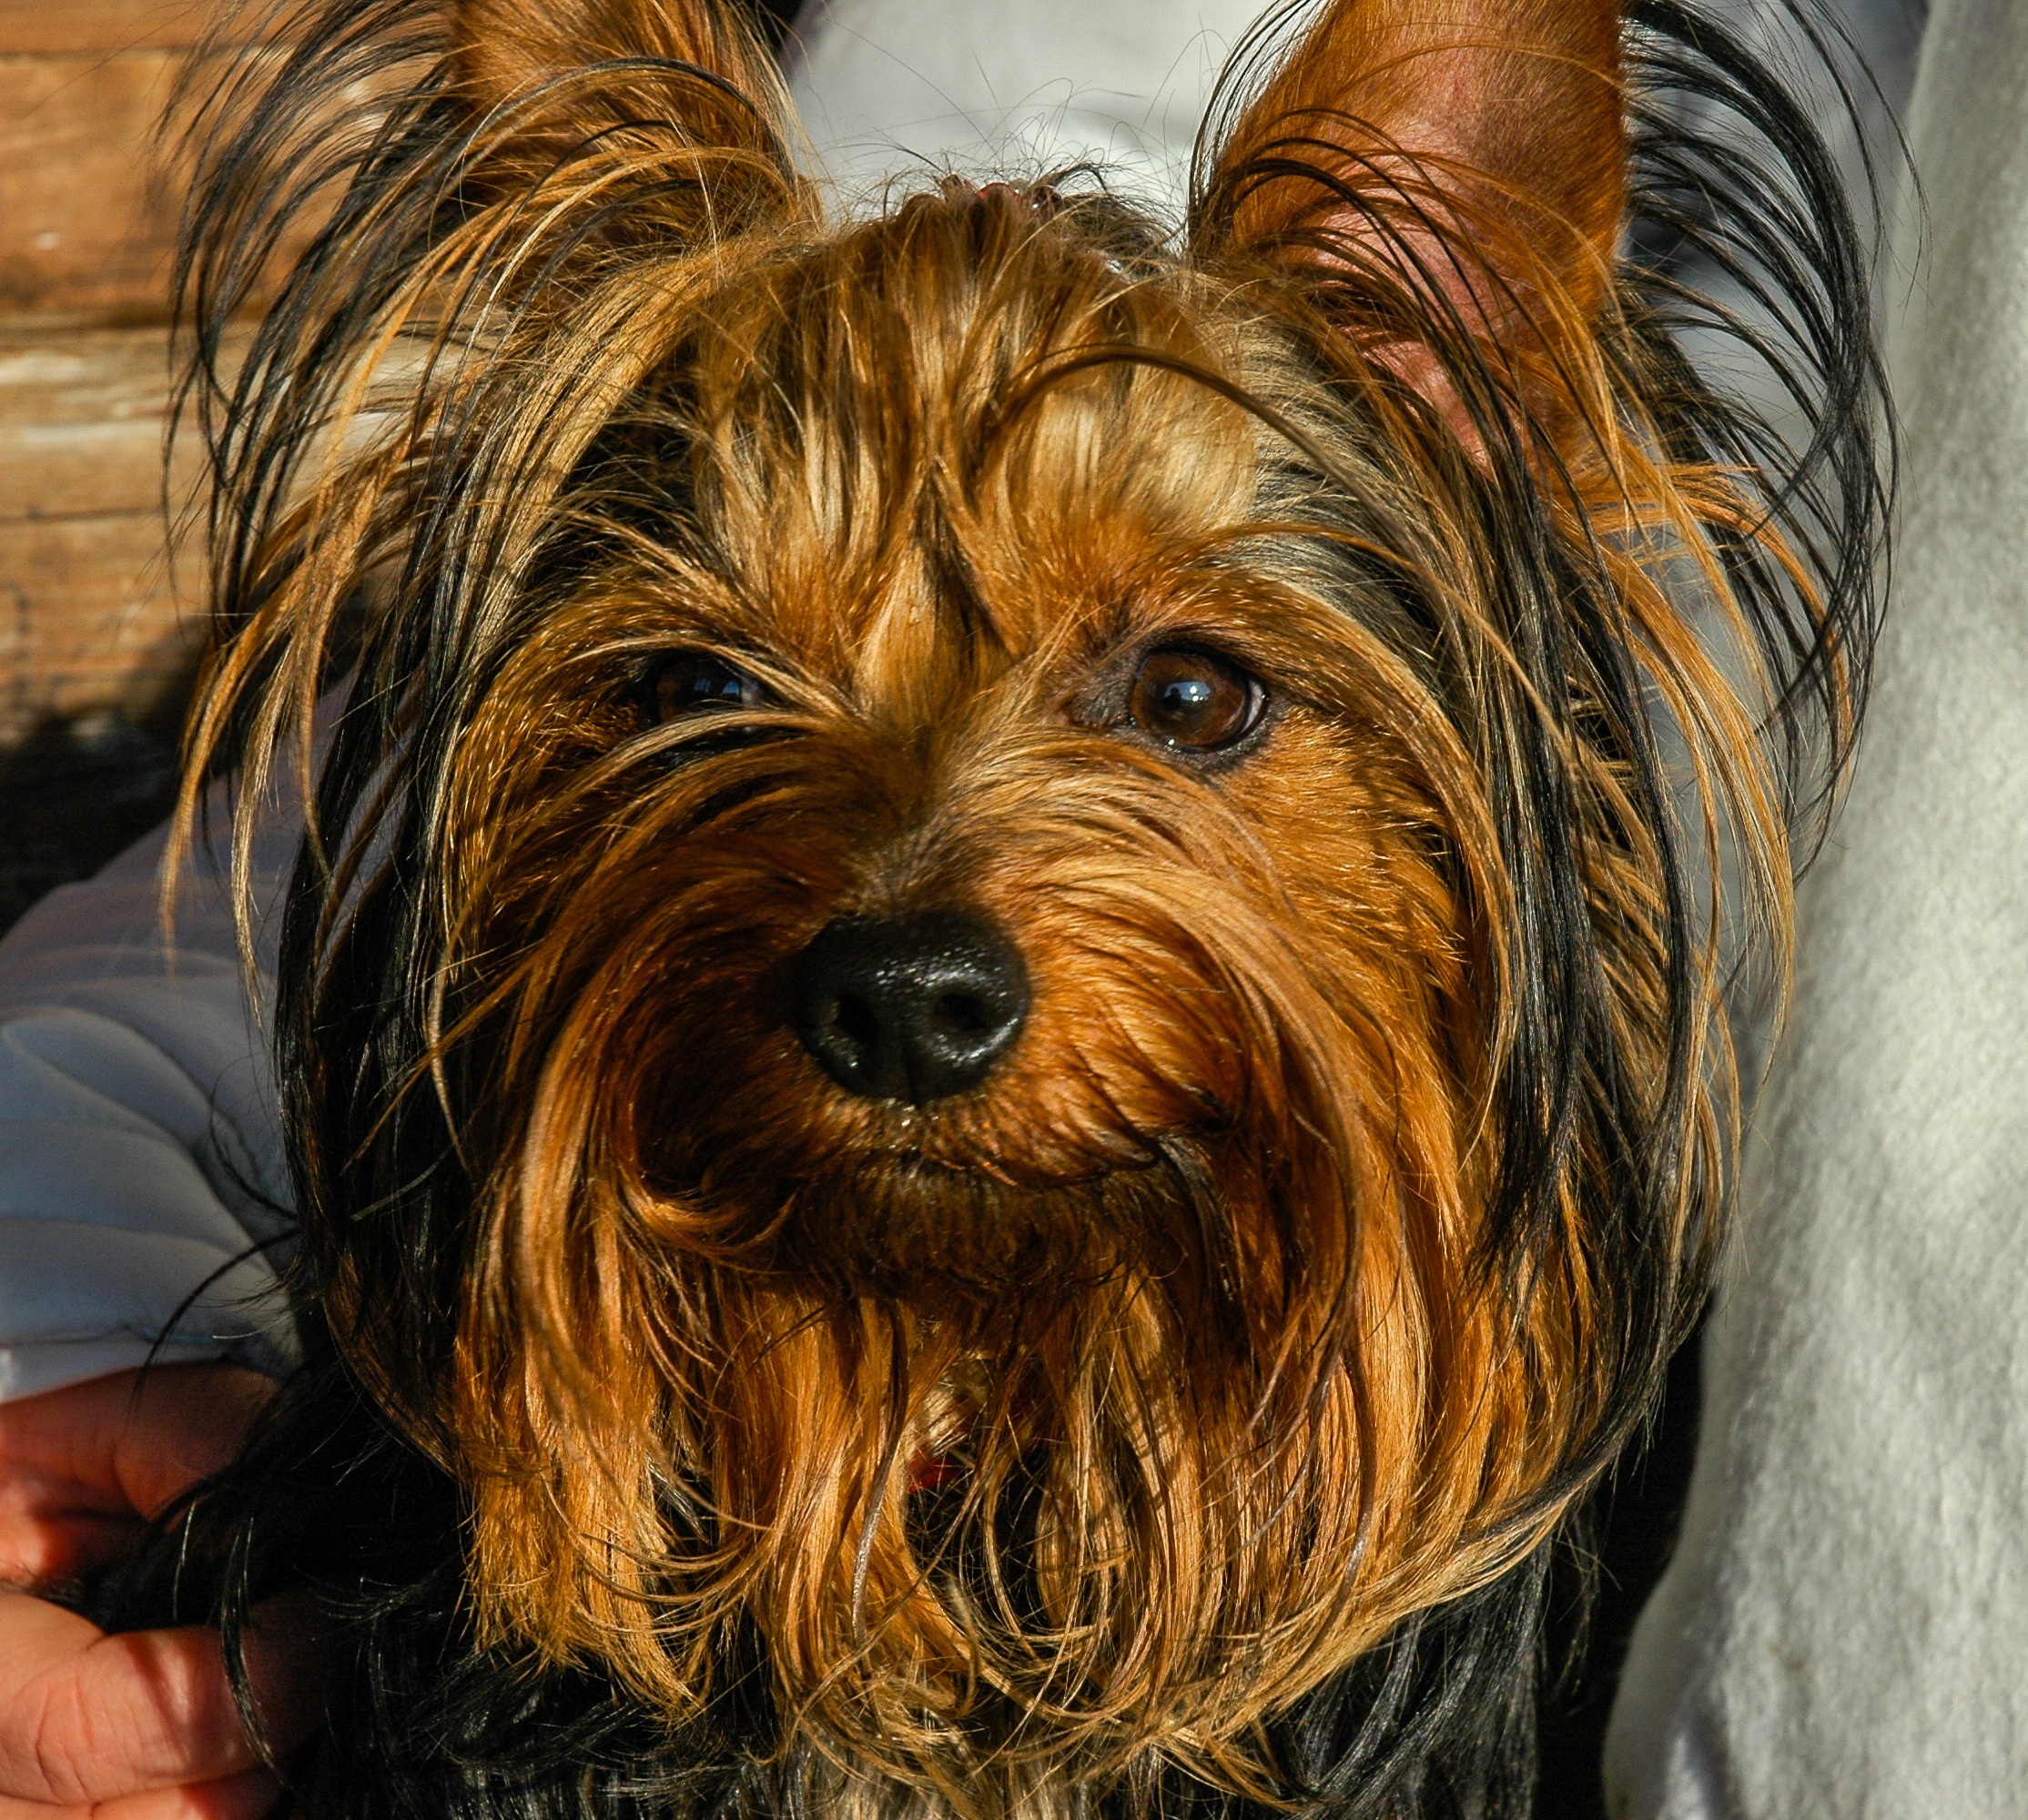
dog, mammal, vertebrate, dog breed, terrier, small dog, yorkshire terrier, cairn terrier, australian silky terrier, dog like mammal, carnivoran, australian terrier, glen of imaal terrier, biewer terrier, norwich terrier, norfolk terrier, small terrier, vulnerable native breeds